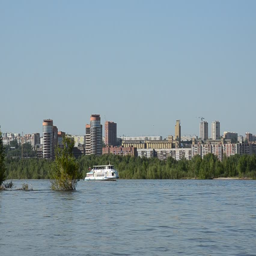
boat rides on the river past the buildings